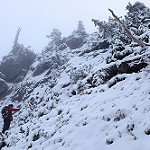
Label: mountain